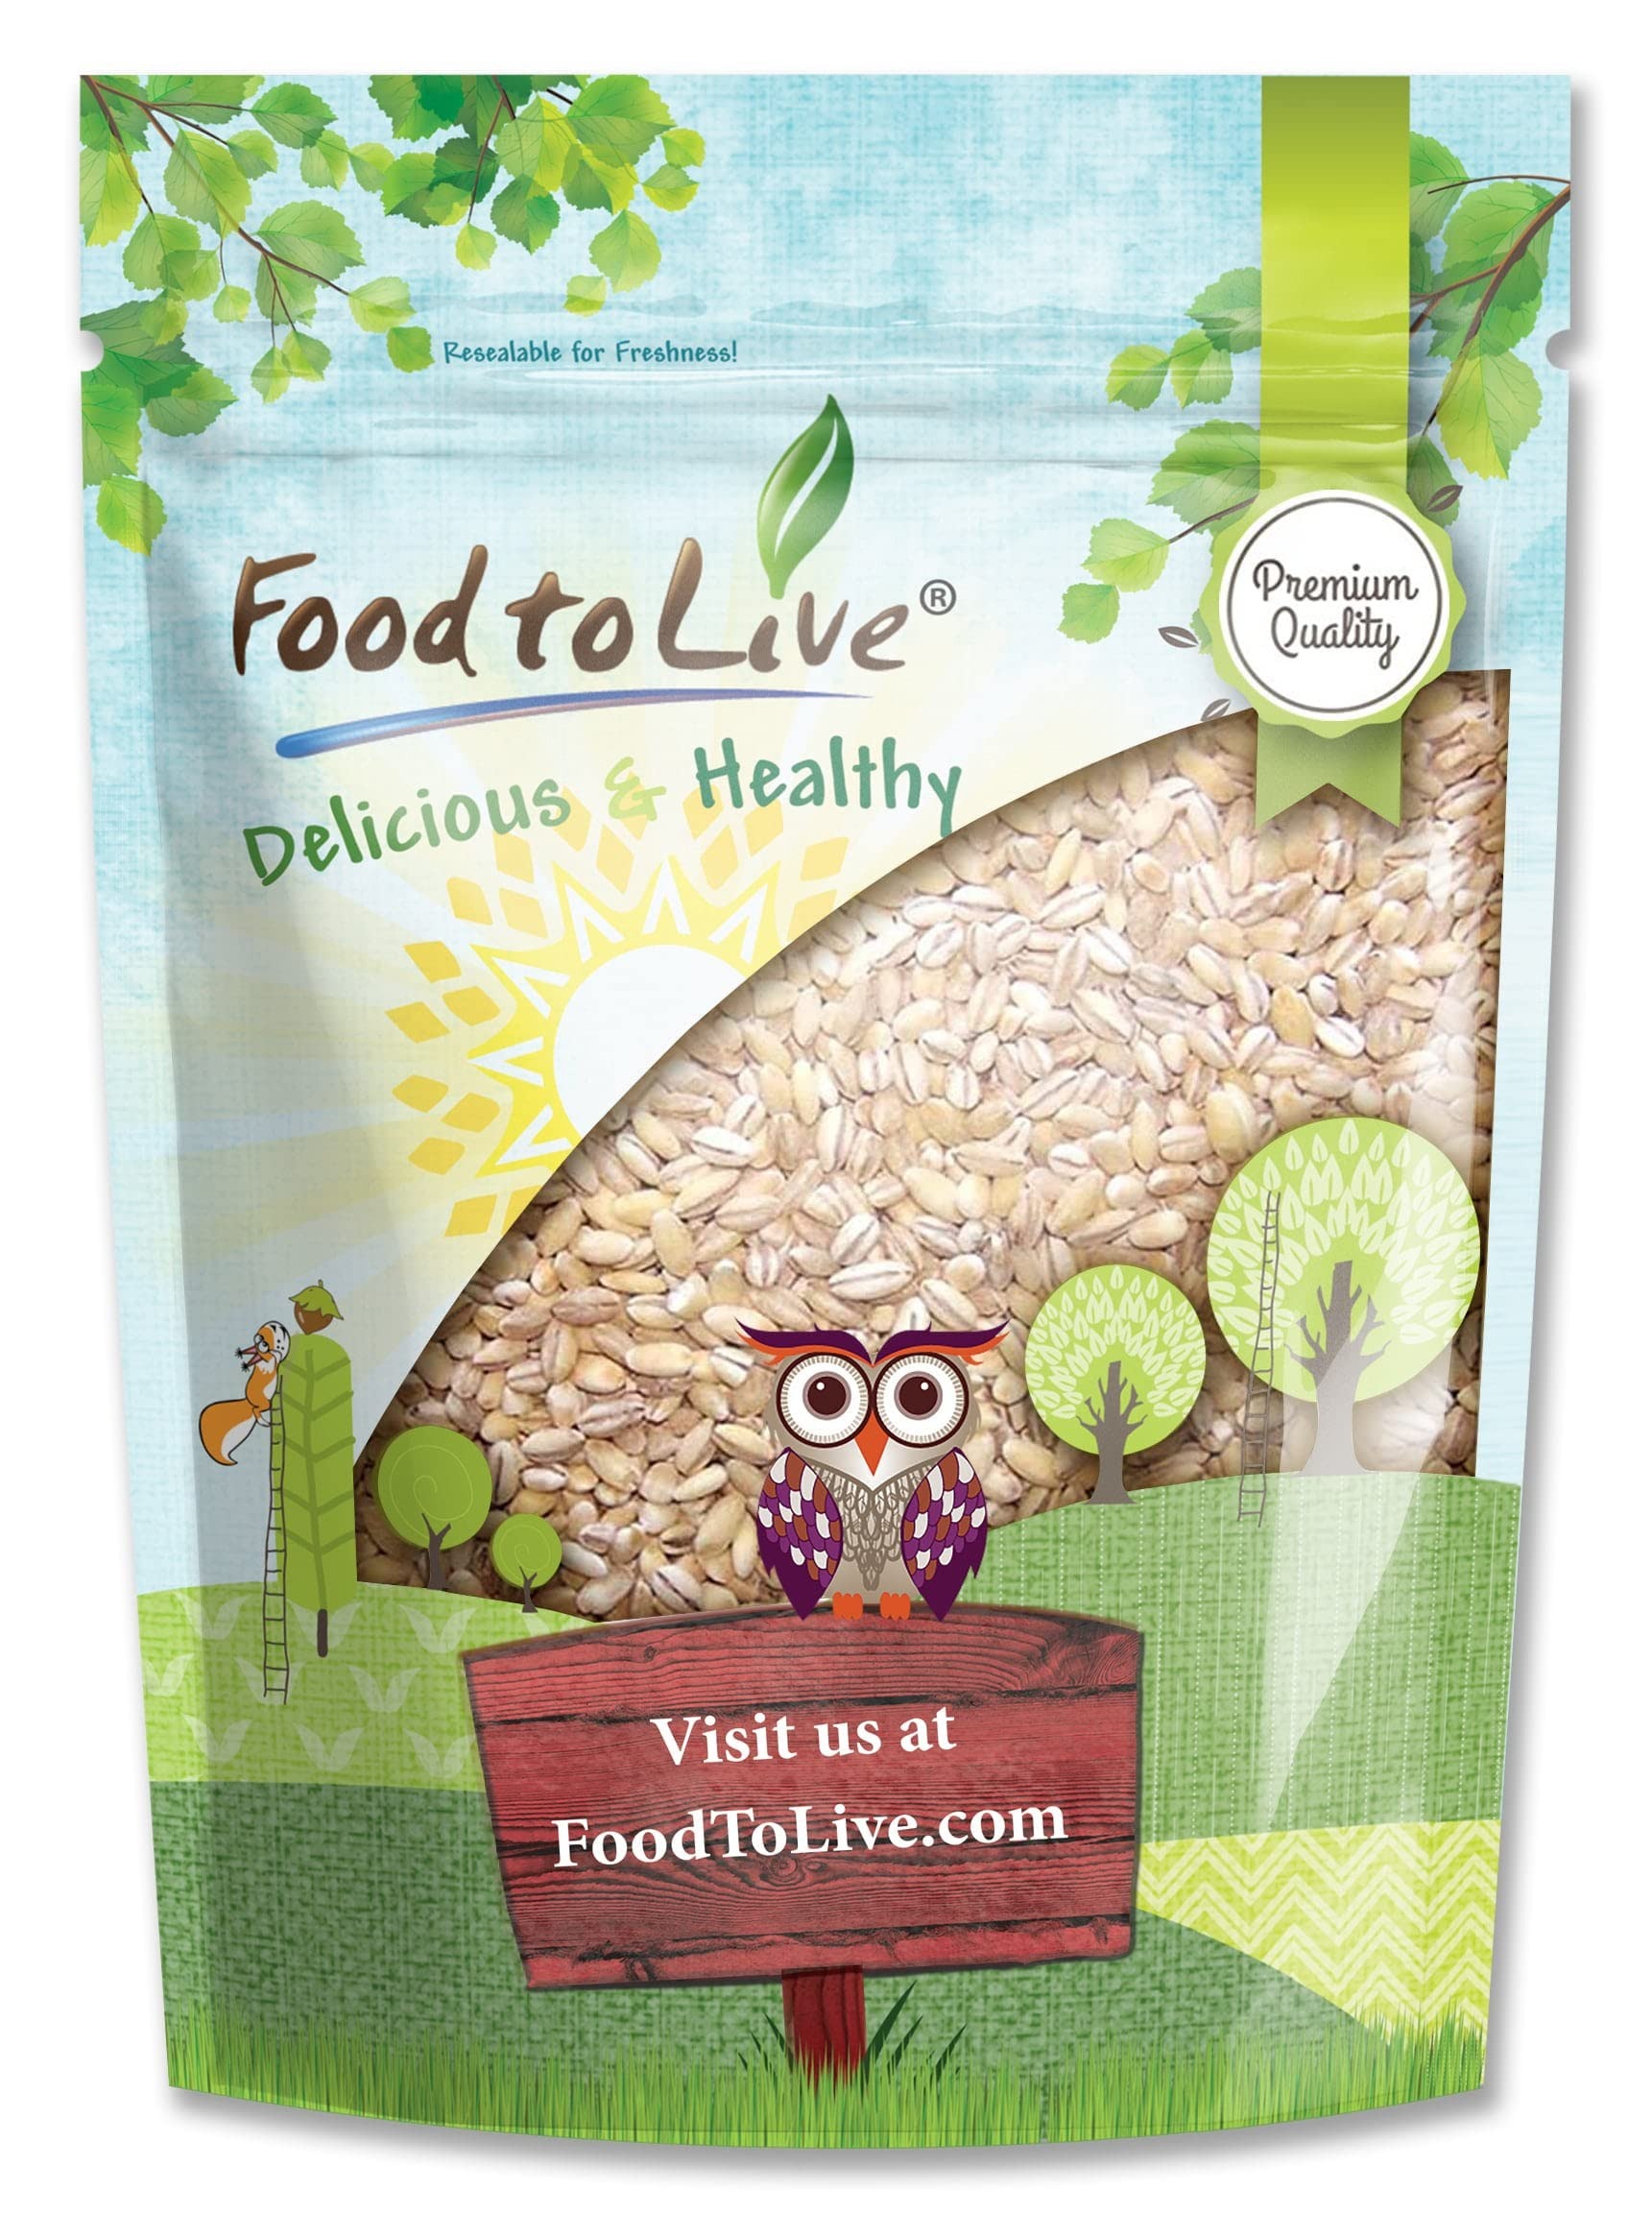
Item Name: Pearl Barley, 3 Pounds – Processed Hulled Barley, Cereal Grain, Kosher, Vegan, Bulk. Cooks Faster than Hulled Barley. High in Fiber. Great for Soups, Risottos. Product of the USA
Value: 48.0
Unit: Fl Oz

Price: 14.33